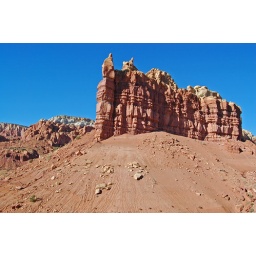
rock tower in New Mexico